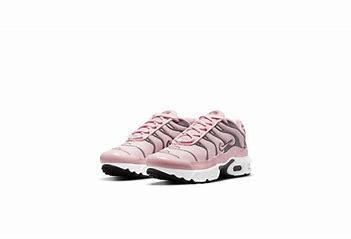
Brand: Nike
Model: Tuned 1 Essential